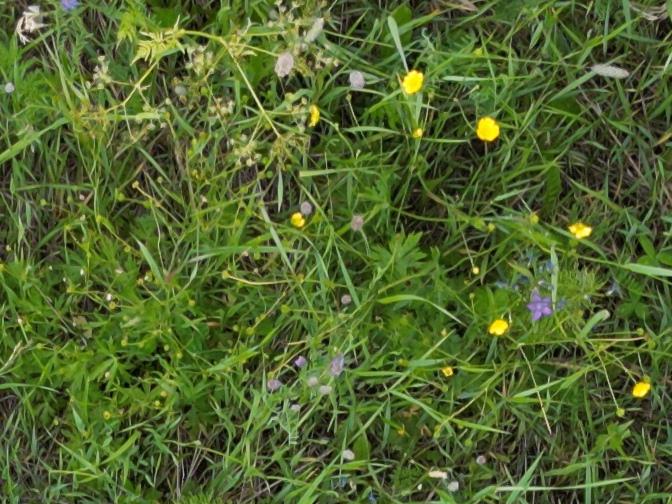
Flowers visible:  daisy flowers